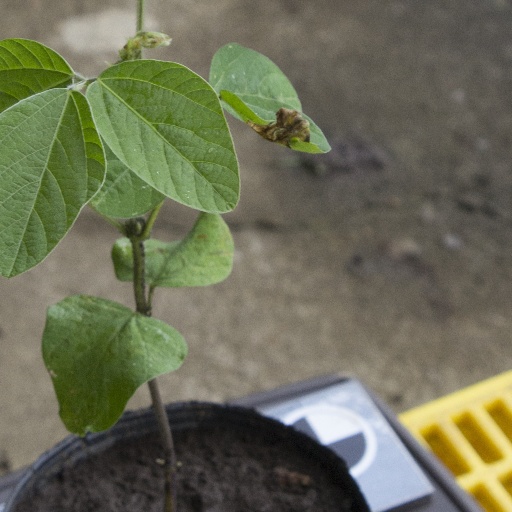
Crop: soybean